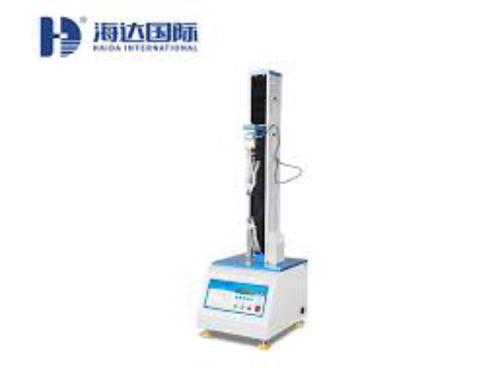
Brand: hd
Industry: Electronic